The Brunettes

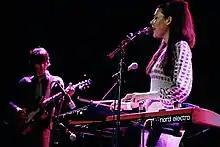
The Brunettes, 2007

The Brunettes were an indie pop group from New Zealand formed in 1998 and lasting until 2009. The group consisted of core members Jonathan Bree and Heather Mansfield, with additional contributions from part-time members such as Ryan McPhun and Chelsea Nikkel. The group had released several well-received albums such as "Holding Hands, Feeding Ducks" (2002), which received 4.5/5 stars from AllMusic. Signed to Lil' Chief Records, they had opened for bands such as Rilo Kiley and Beirut.